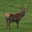
Label: deer